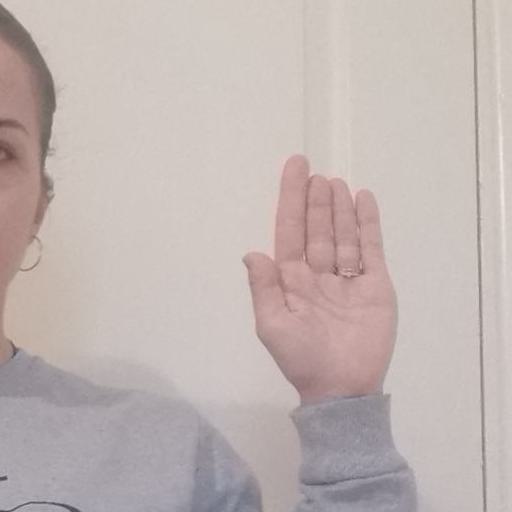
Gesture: stop